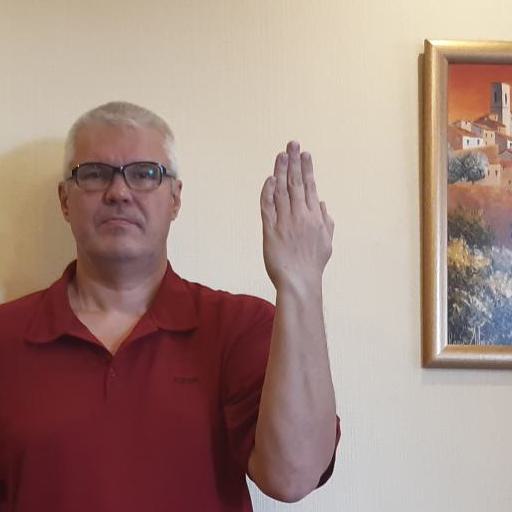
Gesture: stop_inverted